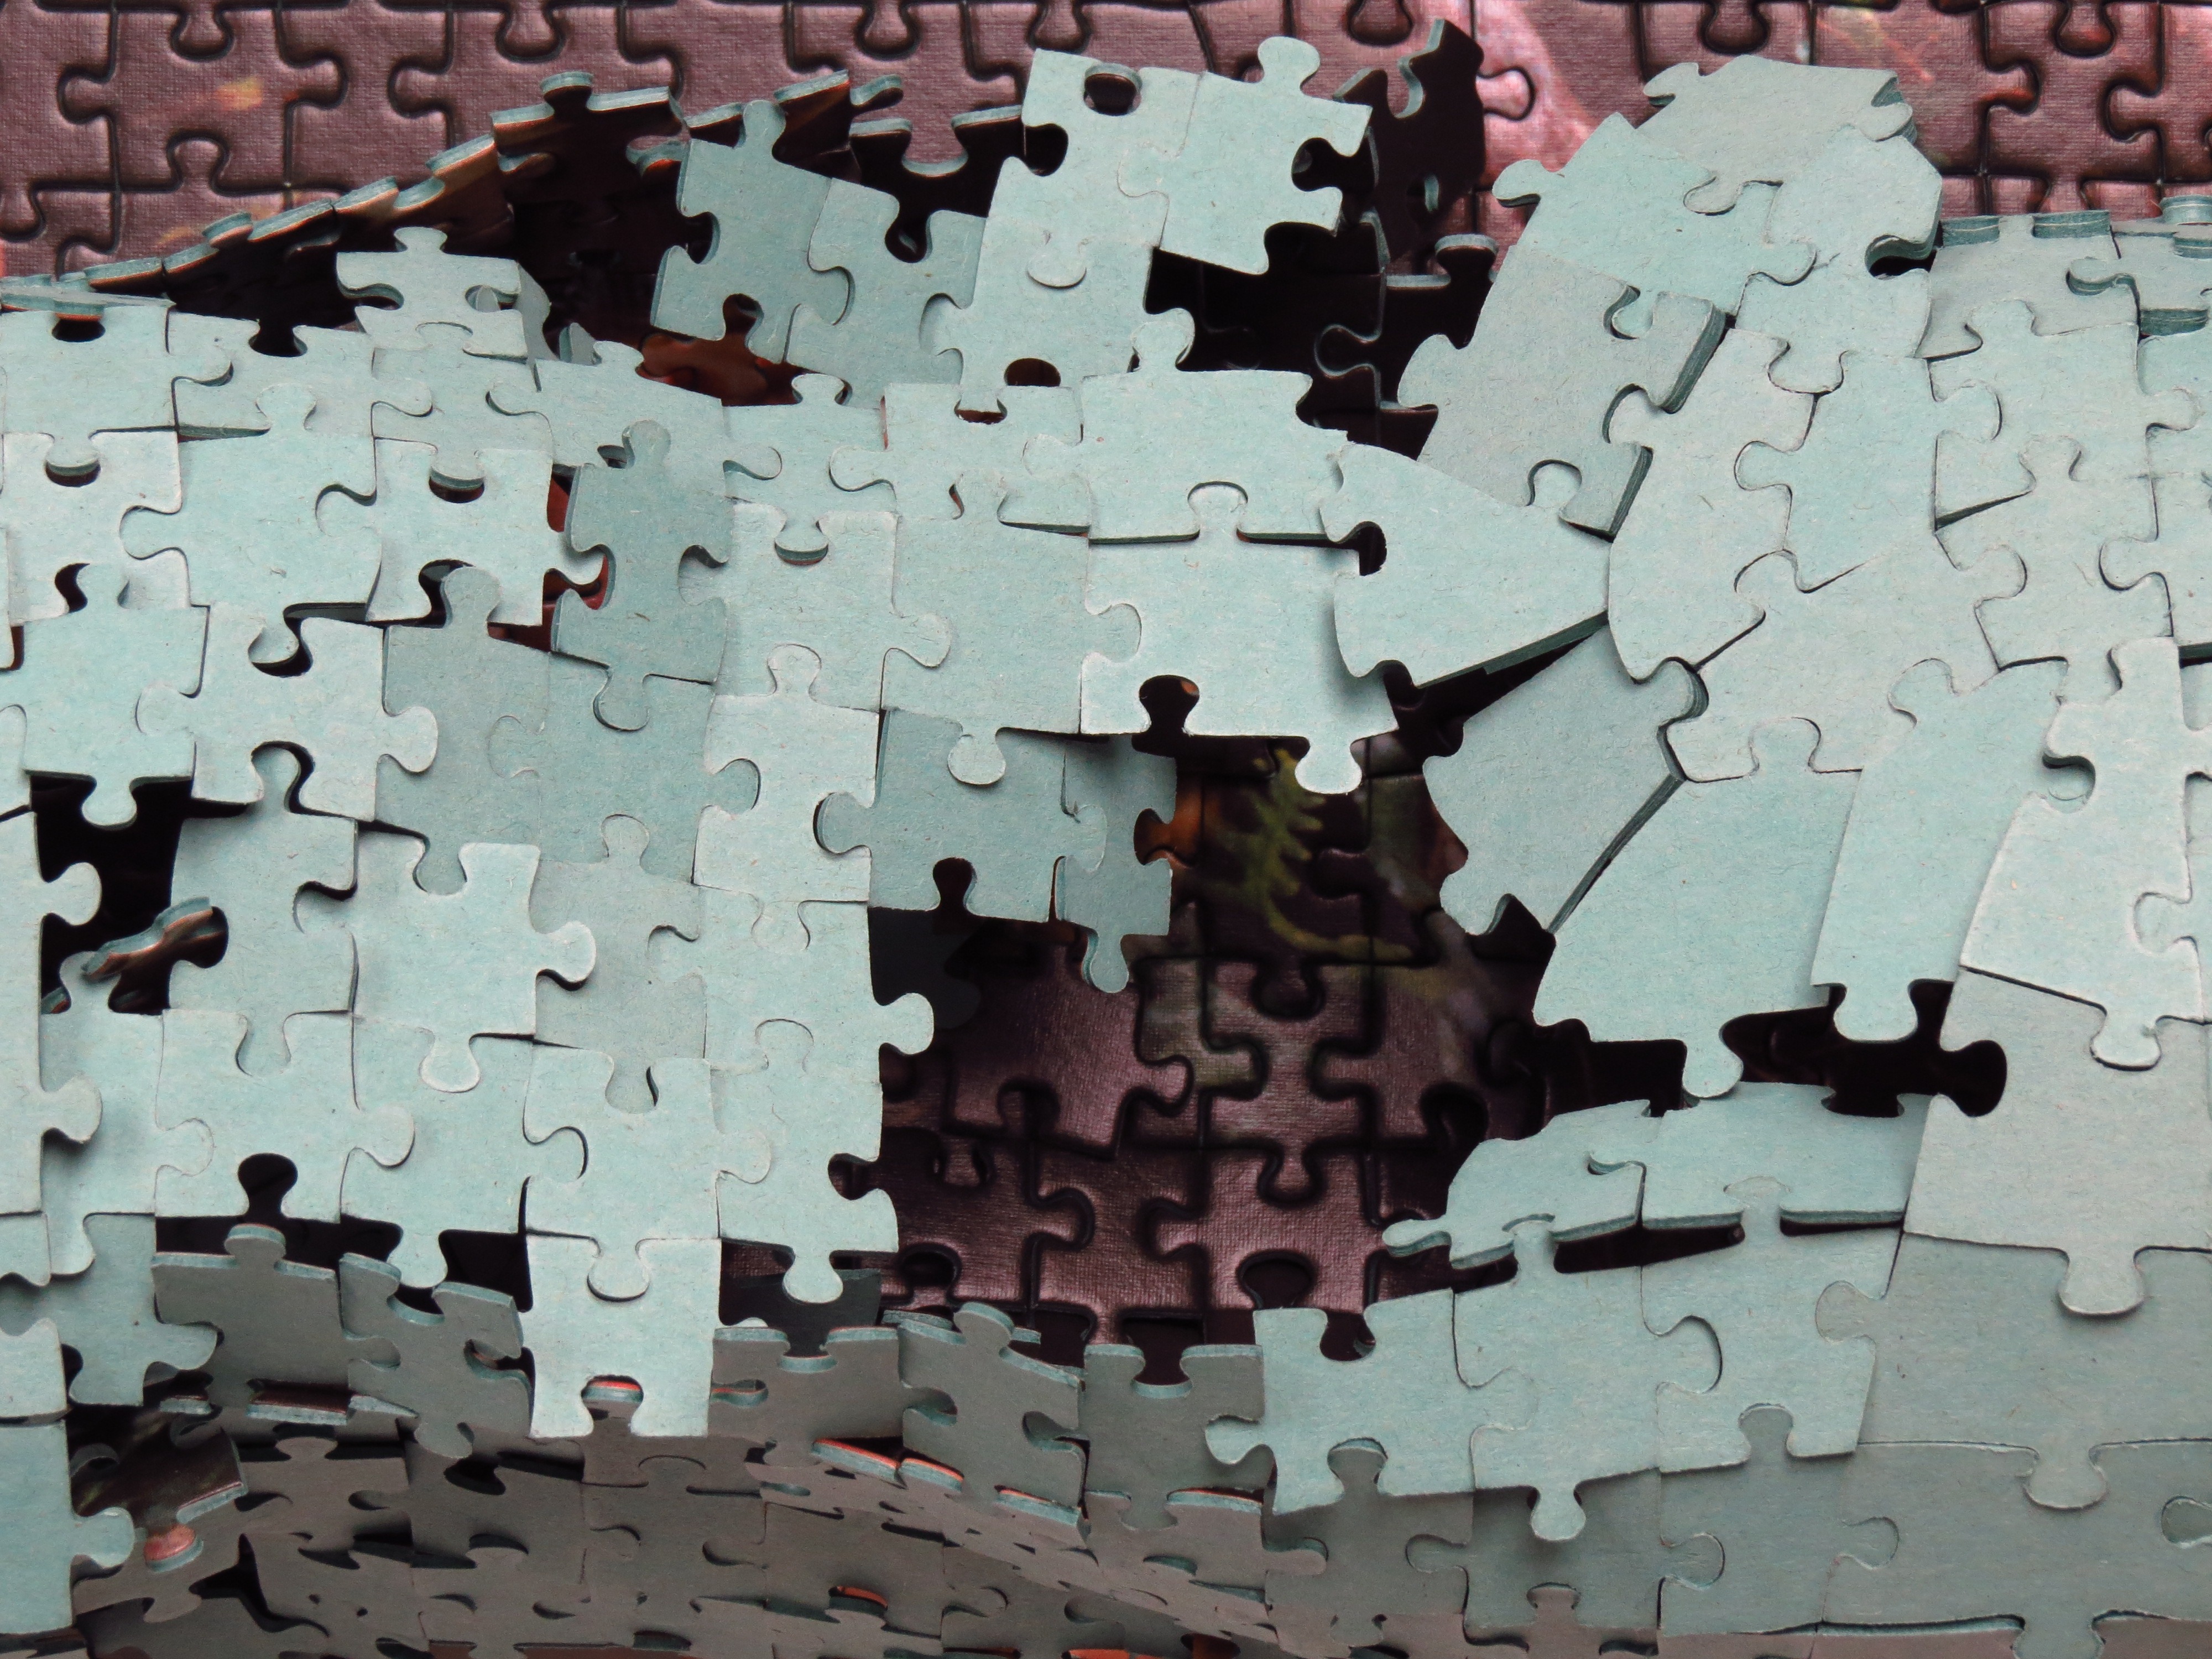
play, number, wall, pattern, graffiti, toy, art, fun, design, fold, chaos, puzzle, patience, mess, hobby, modern art, tricky, finish, pieces of the puzzle, clean up, clear away